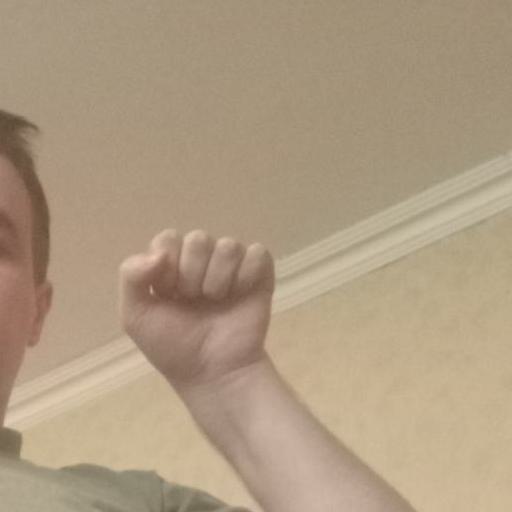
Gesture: fist